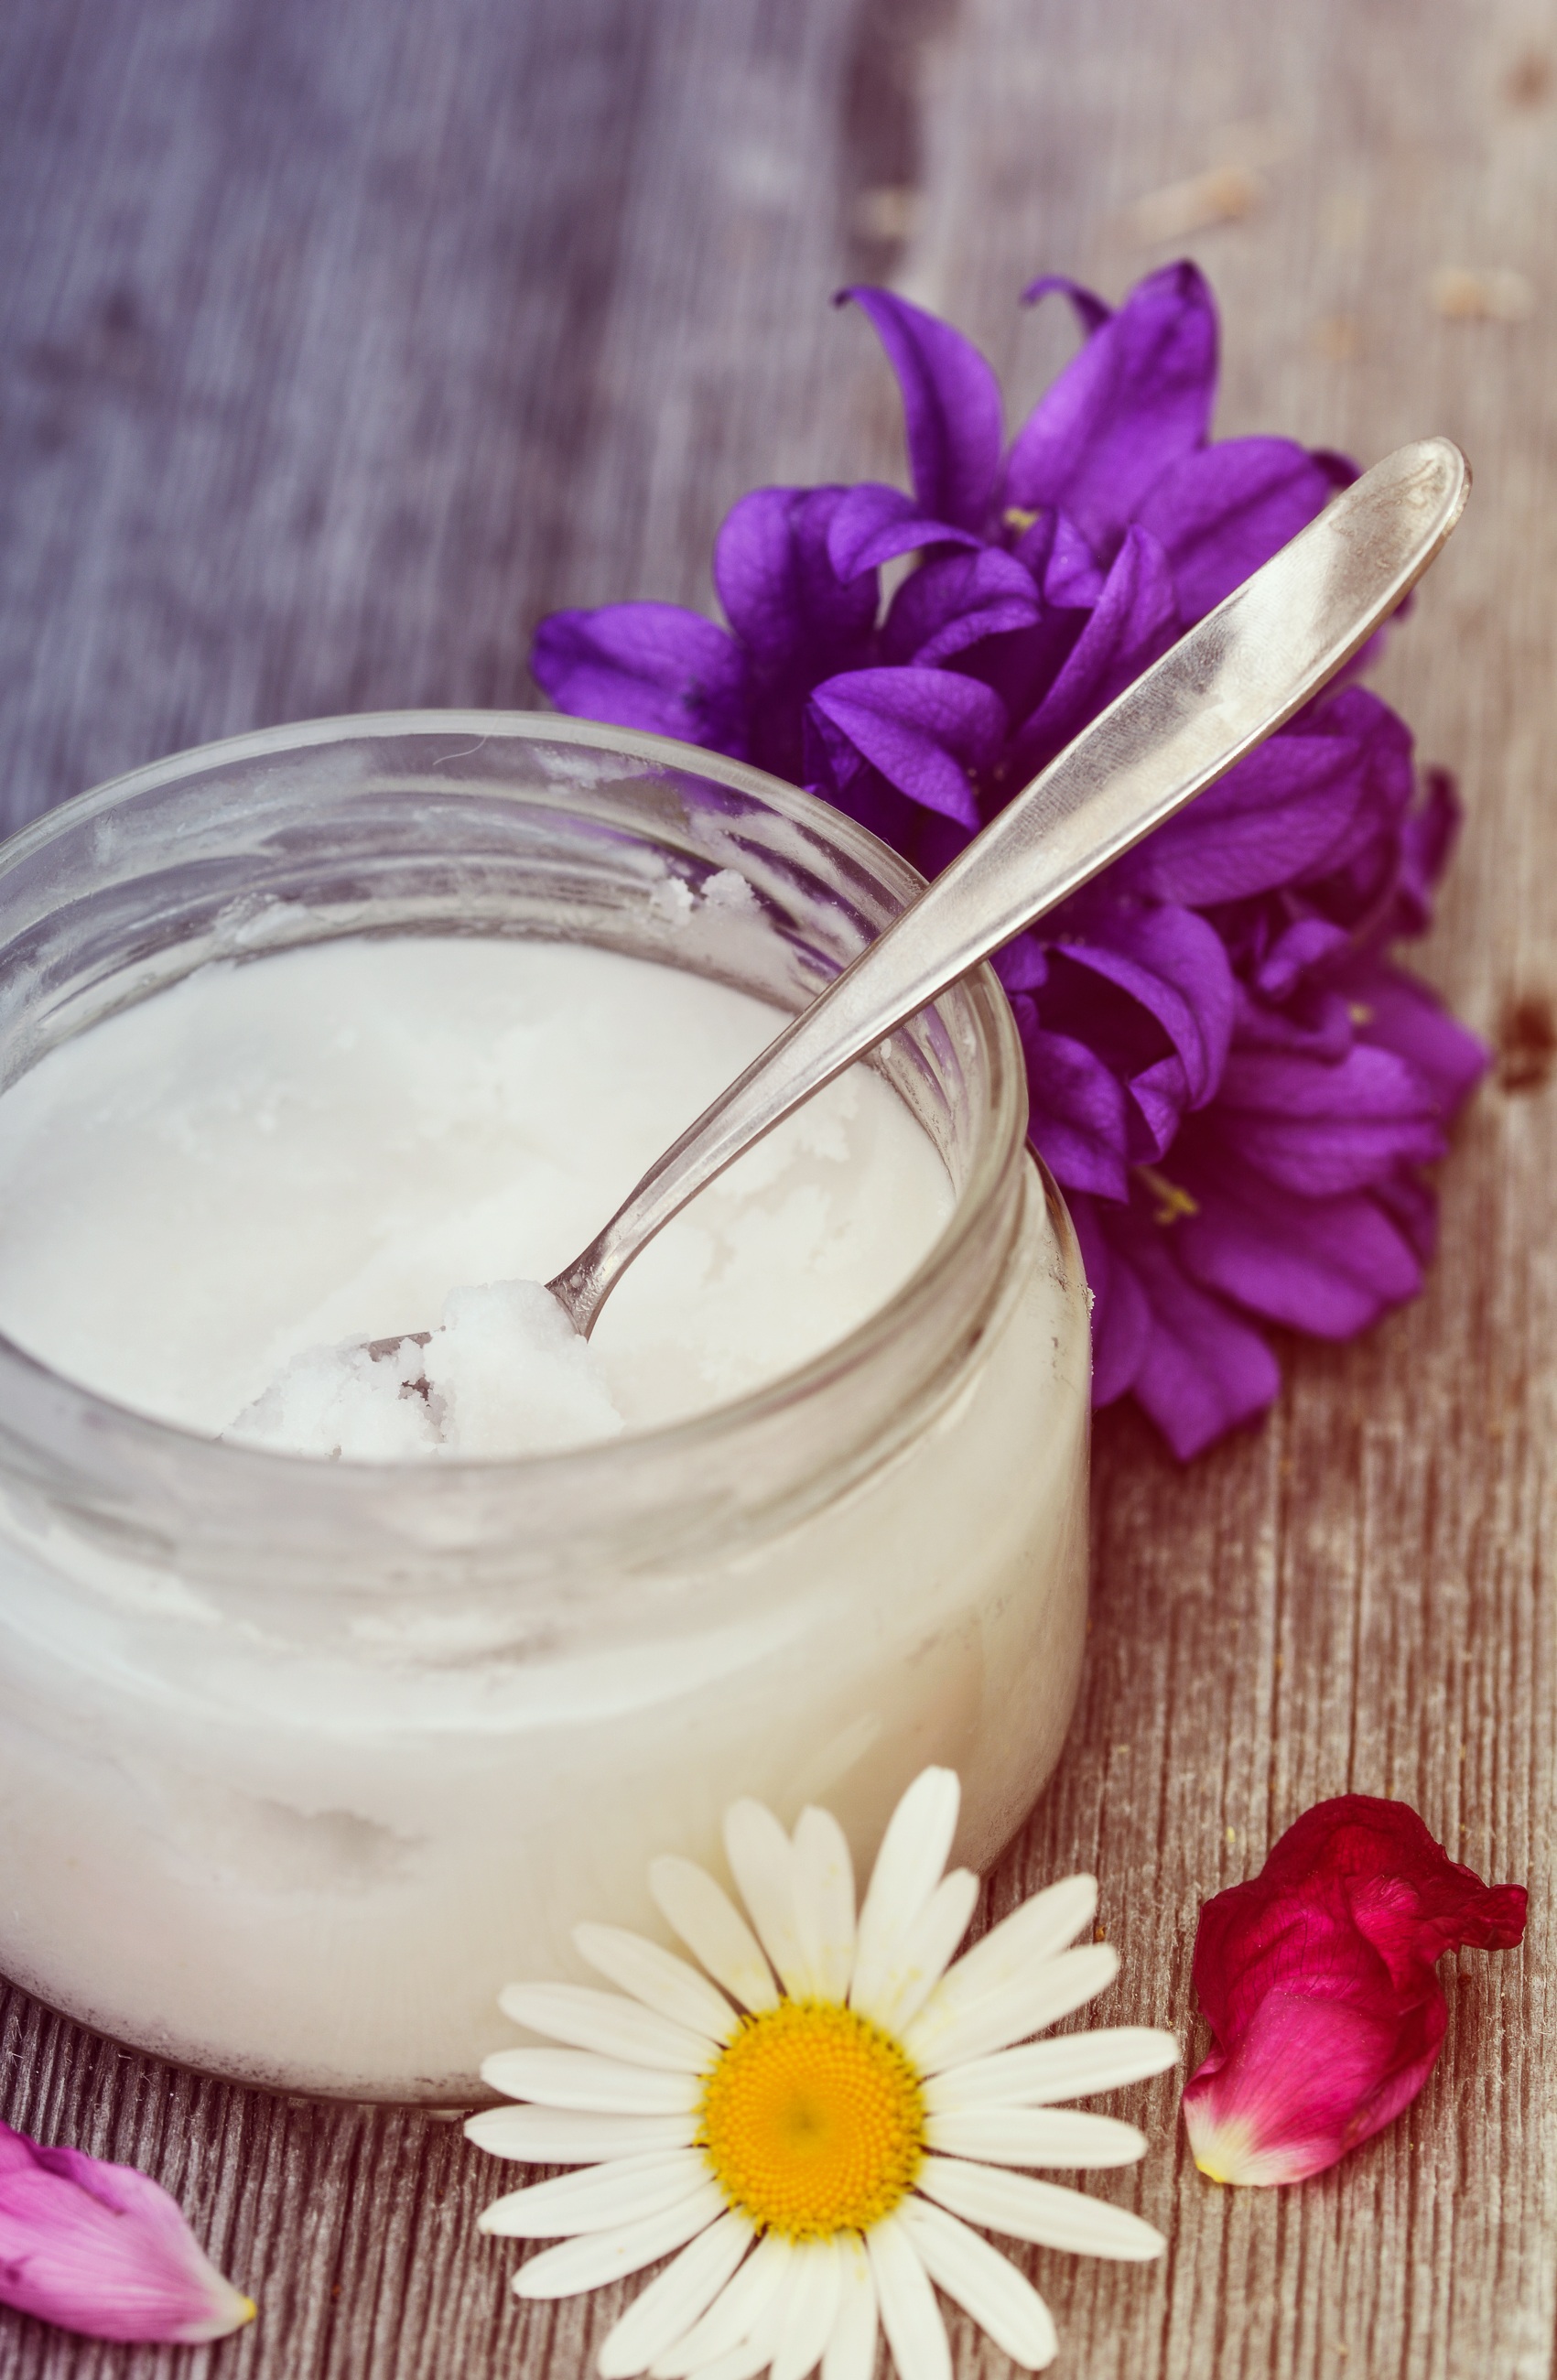
coconut oil, oil, white, glass, jar, natural, healthy, ingredient, food, medicine, nutrition, healthy fat, flowers, wood, spoon, purple, petal, dairy product, flower, flavor